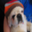
Label: dog